St Brendan's parish, Coolock

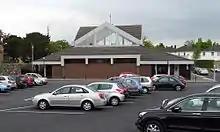
St. Brendan's parish church, Coolock

St Brendan's is a parish in Coolock, Dublin in Ireland that is served by the Church of St Brendan. The parish is in the Fingal South East deanery of the Roman Catholic Archdiocese of Dublin. The parish is based on the civil parish of Coolock. During penal times, it was one of the few functioning Catholic parishes in Dublin.